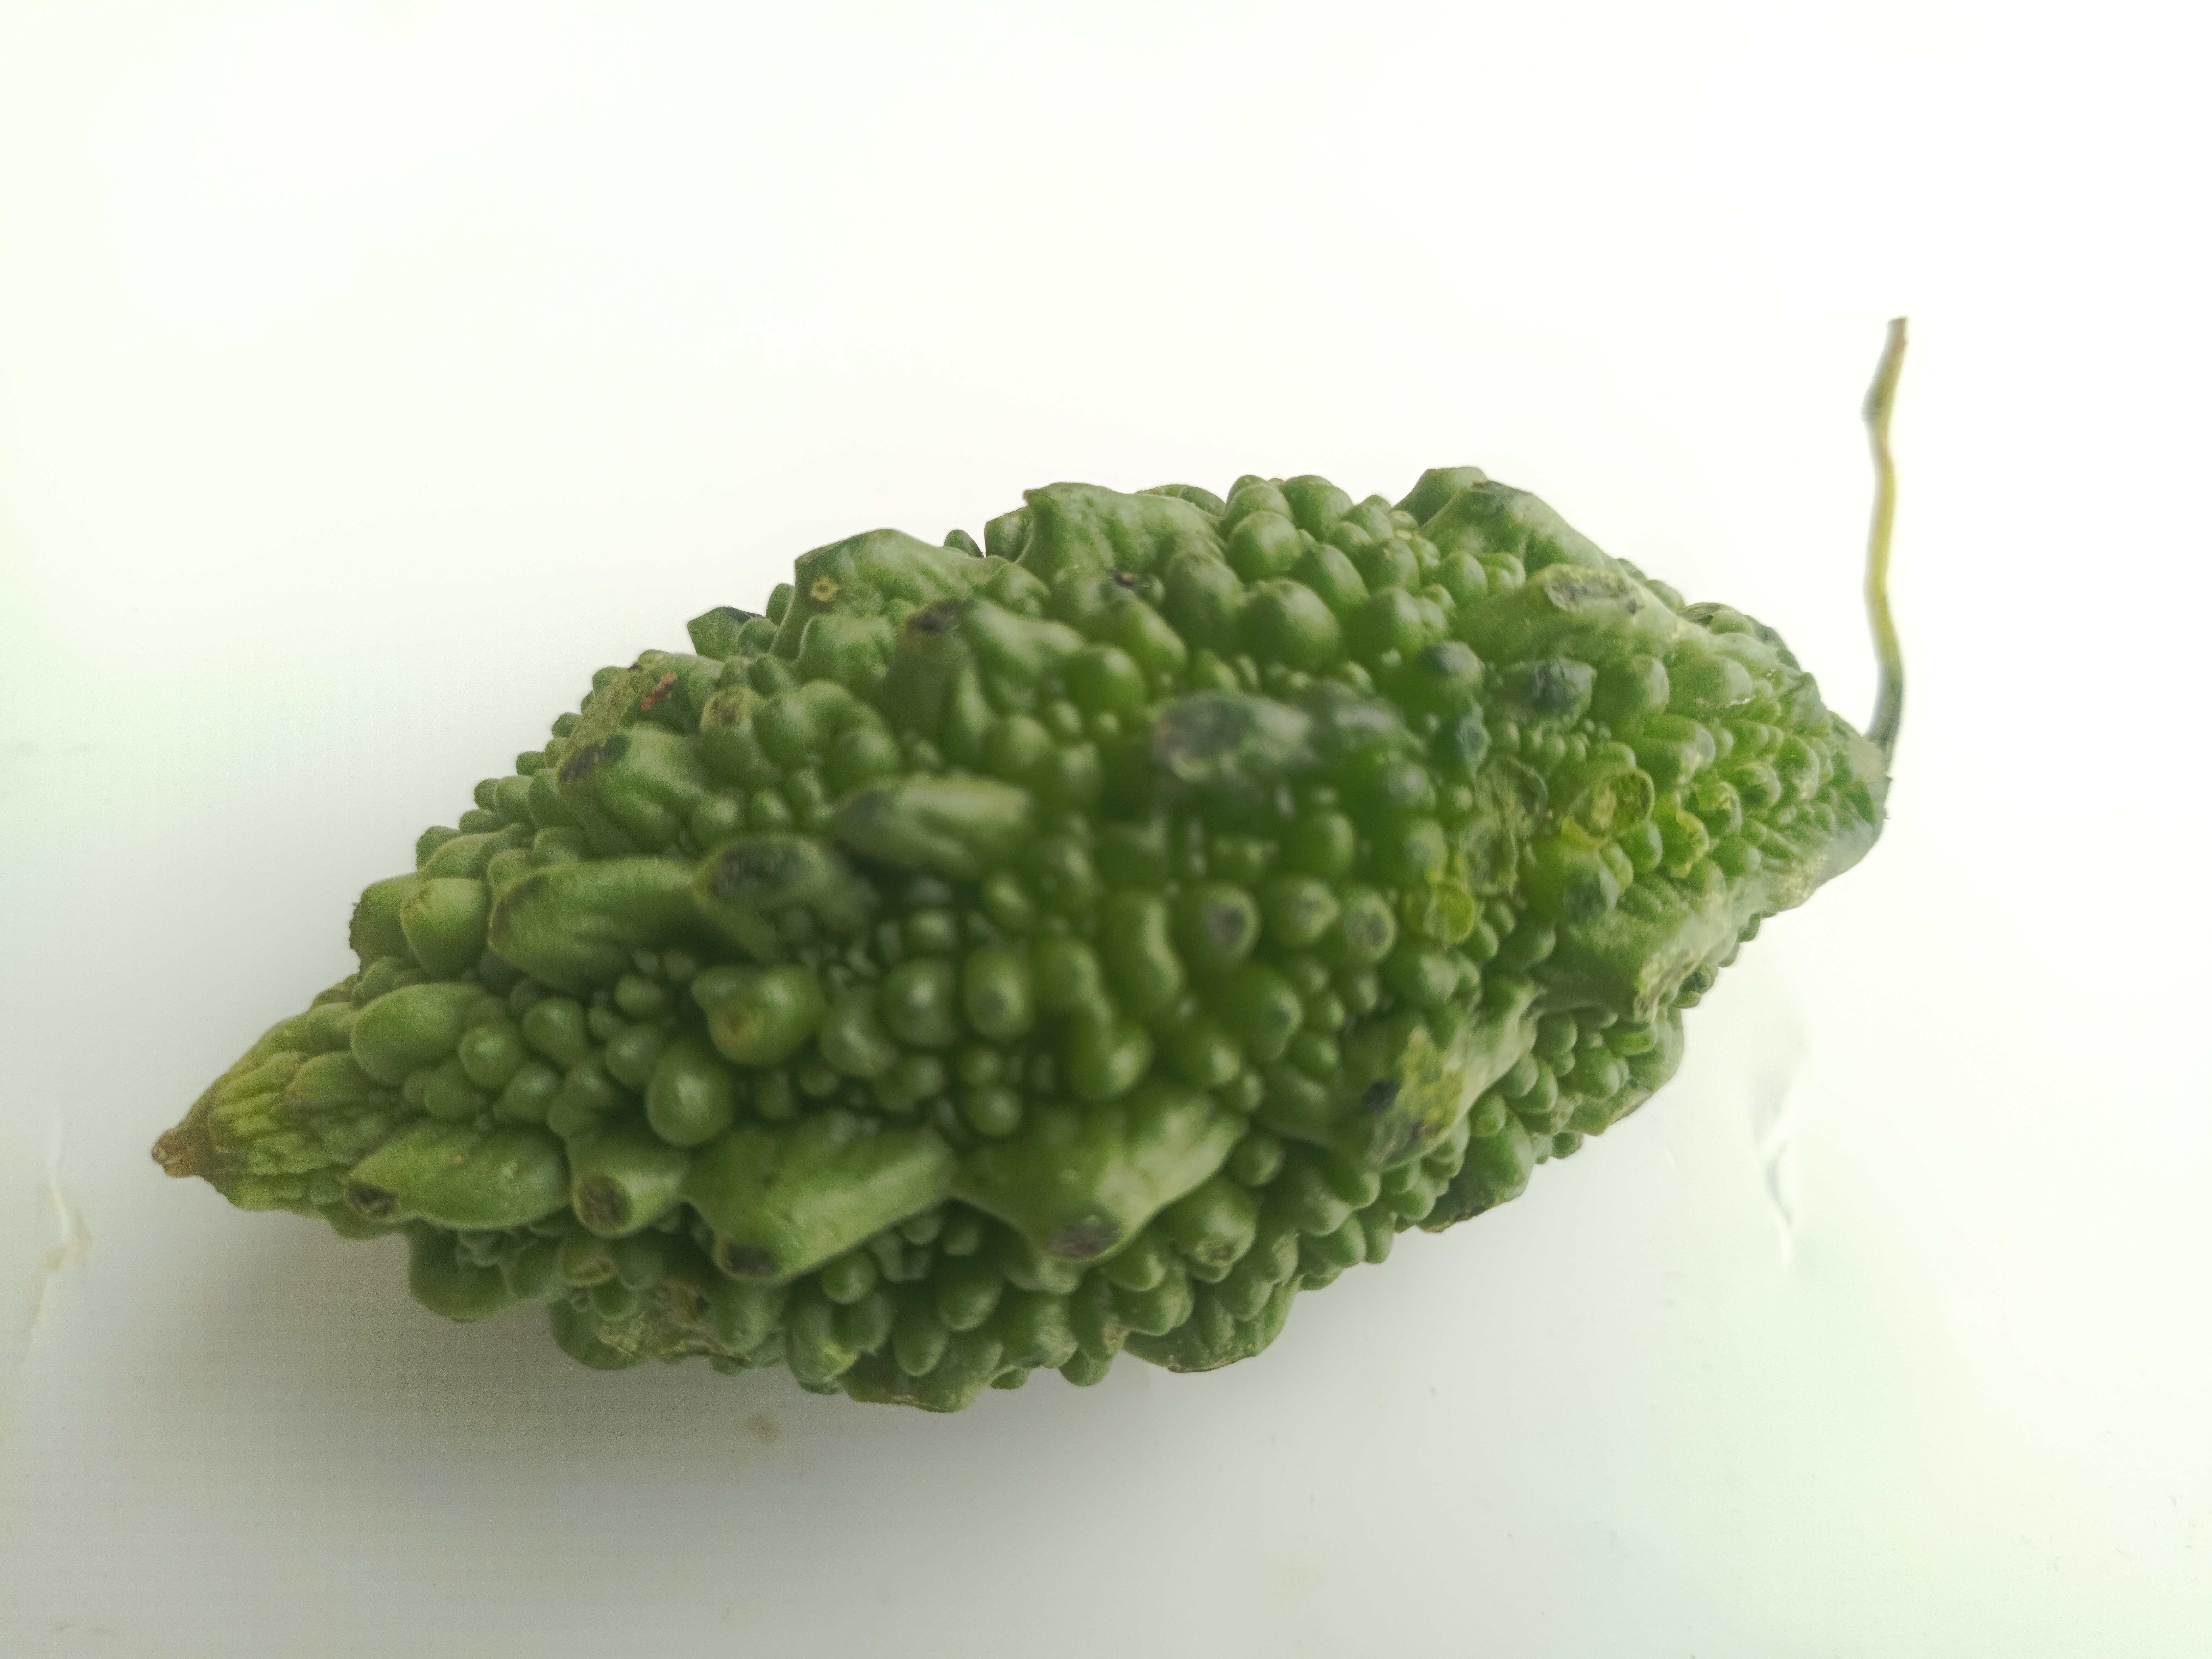
Label: Momordica charantia